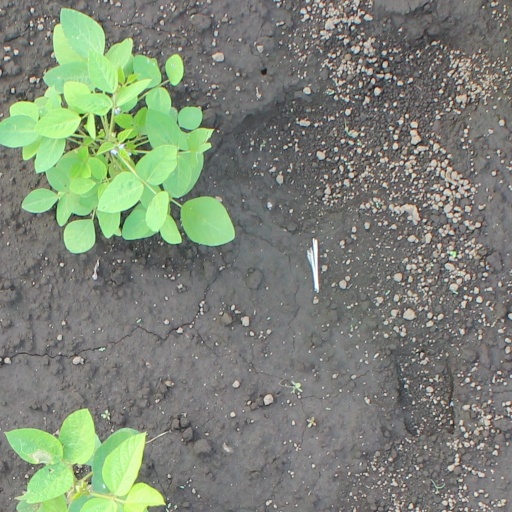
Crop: soybean